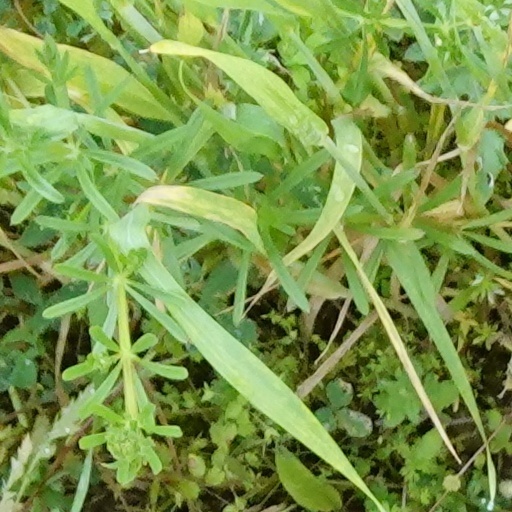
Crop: wheat